Al Jib jar handles

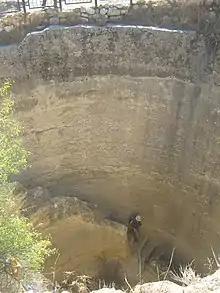
The "Pool of Gibeon", where the inscriptions were found

The Al Jib jar handles are over 60 jar handles inscribed with names including the Semitic triliteral "gb'n", discovered between 1956 and 1959 in excavations led by James B. Pritchard at the "great pool" (or step well) of the Palestinian town of Al Jib. This excludes approximately 80 handles found in the same location with the LMLK seal inscription which has been found elsewhere across the region. The discovery was the largest number of inscriptions found anywhere in Palestine since the Samaria ostraca in 1908-10.